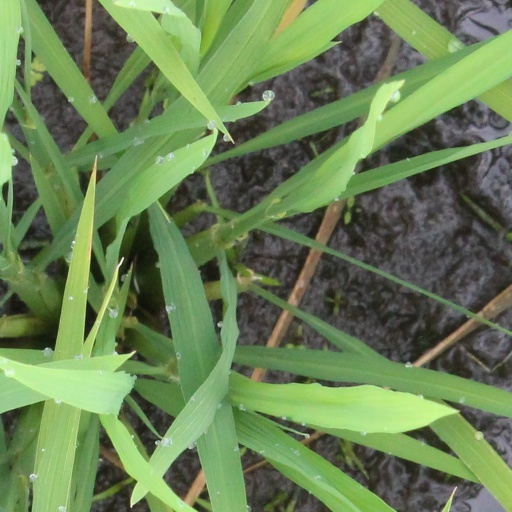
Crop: rice